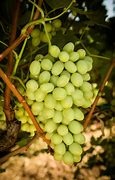
Label: grape